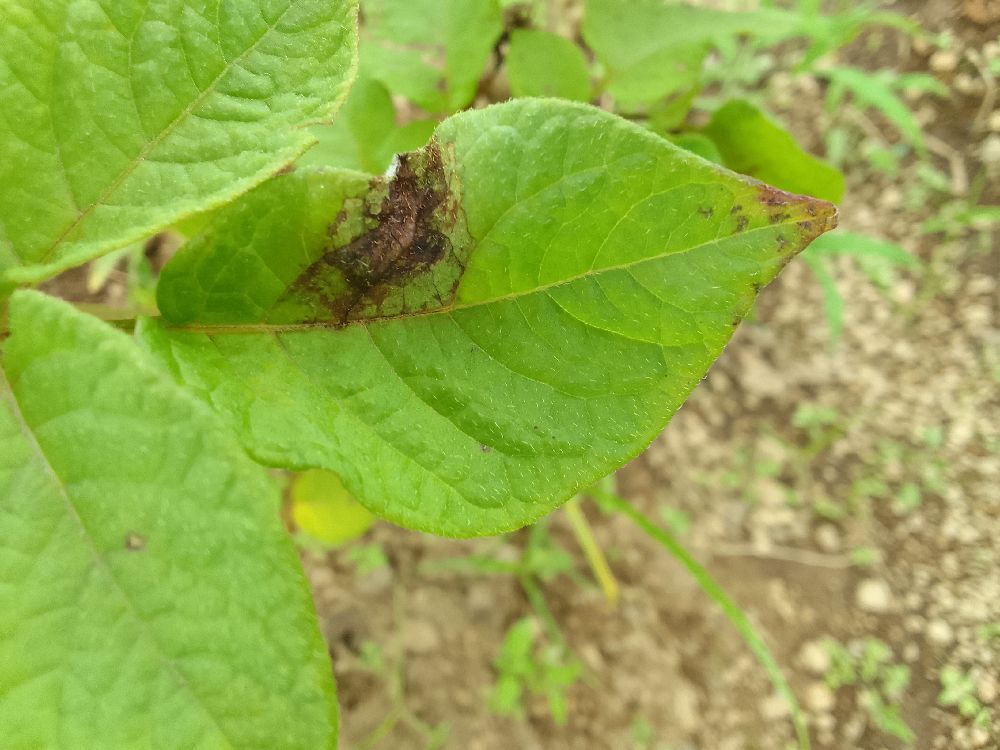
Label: Late blight